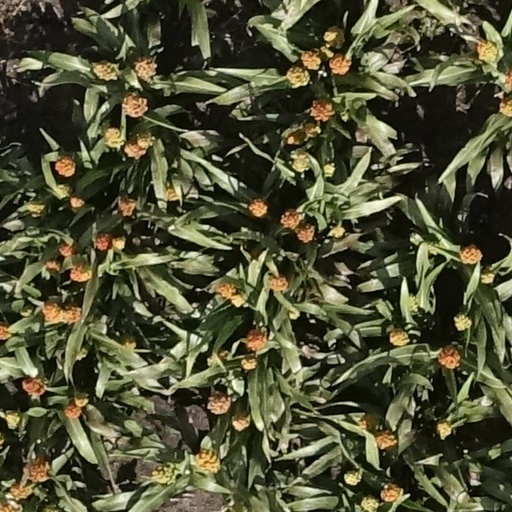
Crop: sorghum